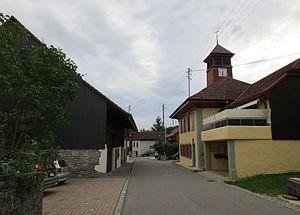
Oulens-sur-Lucens, dans la commune de Lucens, dans le canton de Vaud, en Suisse
Oulens-sur-Lucens est une localité et une ancienne commune suisse du canton de Vaud, située dans le district de la Broye-Vully.